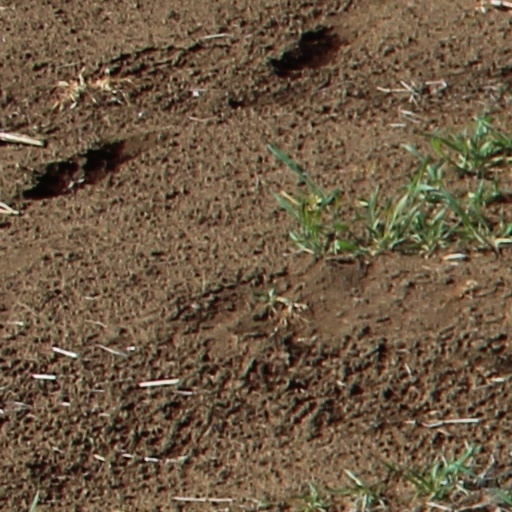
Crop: wheat